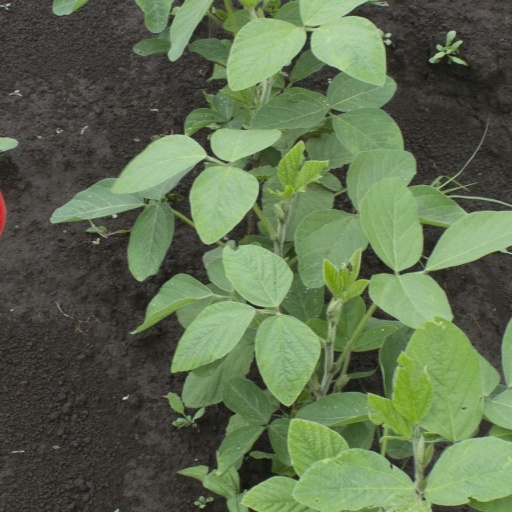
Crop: soybean